Tourism in Poland

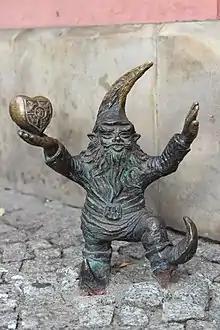
Wrocław's dwarf

There are dozens of sea resorts on the coast of Baltic Sea like Wolin Island, located close to the German border and the coast of Pomerania. In southern Poland there are resorts for skiing and hiking in the Karkonosze mountains, which is part of the Sudetes mountain range. Karkonosze includes the tourist centres of Karpacz and Szklarska Poręba. Other famous resorts for skiing and hiking include in Carpathian Mountains: Zakopane in the Tatra mountains; Szczyrk, Krynica-Zdrój, Ustroń, Wisła in the Beskids or Szczawnica and Krościenko in Pieniny mountains.